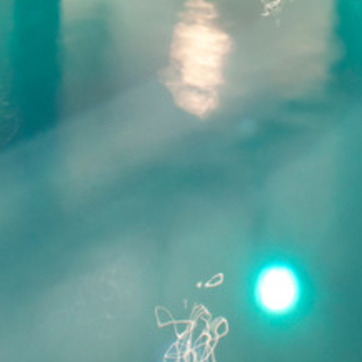
Material: water